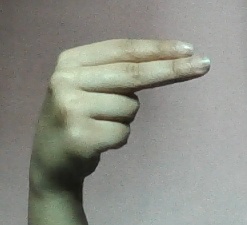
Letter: ain